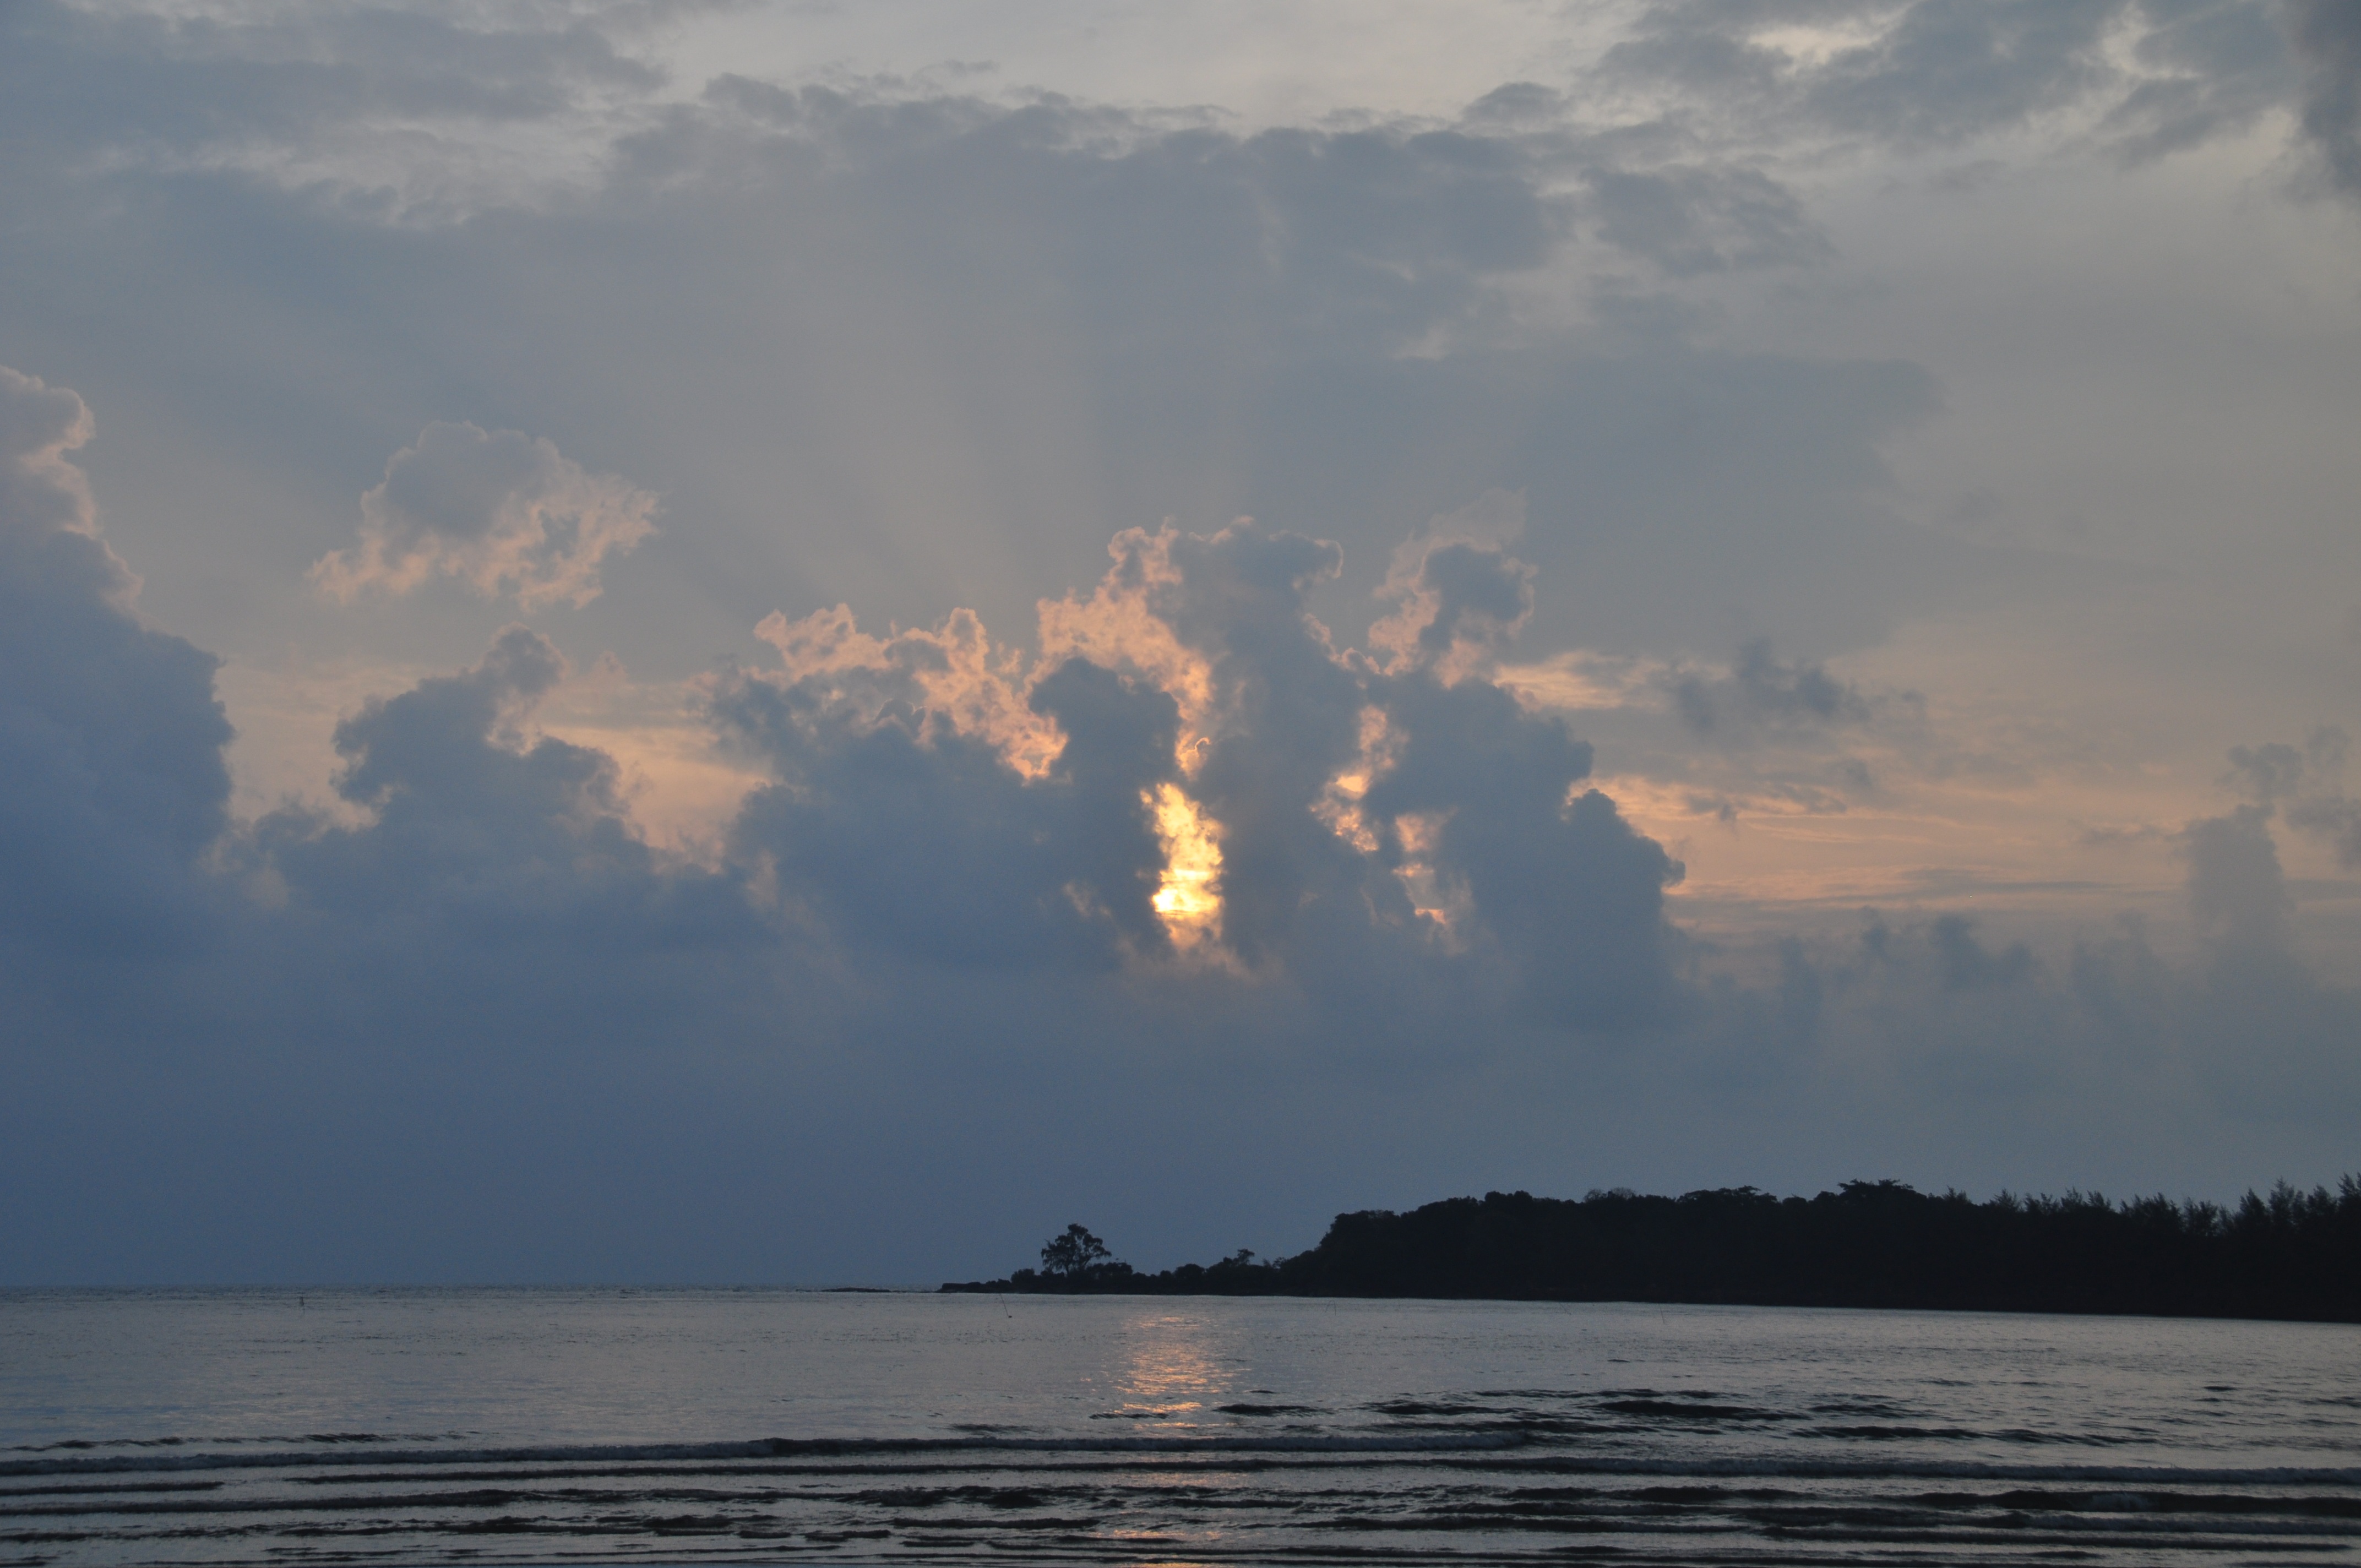
sea, coast, nature, ocean, horizon, cloud, sky, sunrise, sunset, sunlight, morning, shore, wave, lake, dawn, river, summer, vacation, dusk, evening, reflection, vehicle, journey, low tide, calm, bay, silence, clouds, sea coast, meteorological phenomenon, evening on the sea, atmospheric phenomenon, atmosphere of earth, marine sunset, gulf of